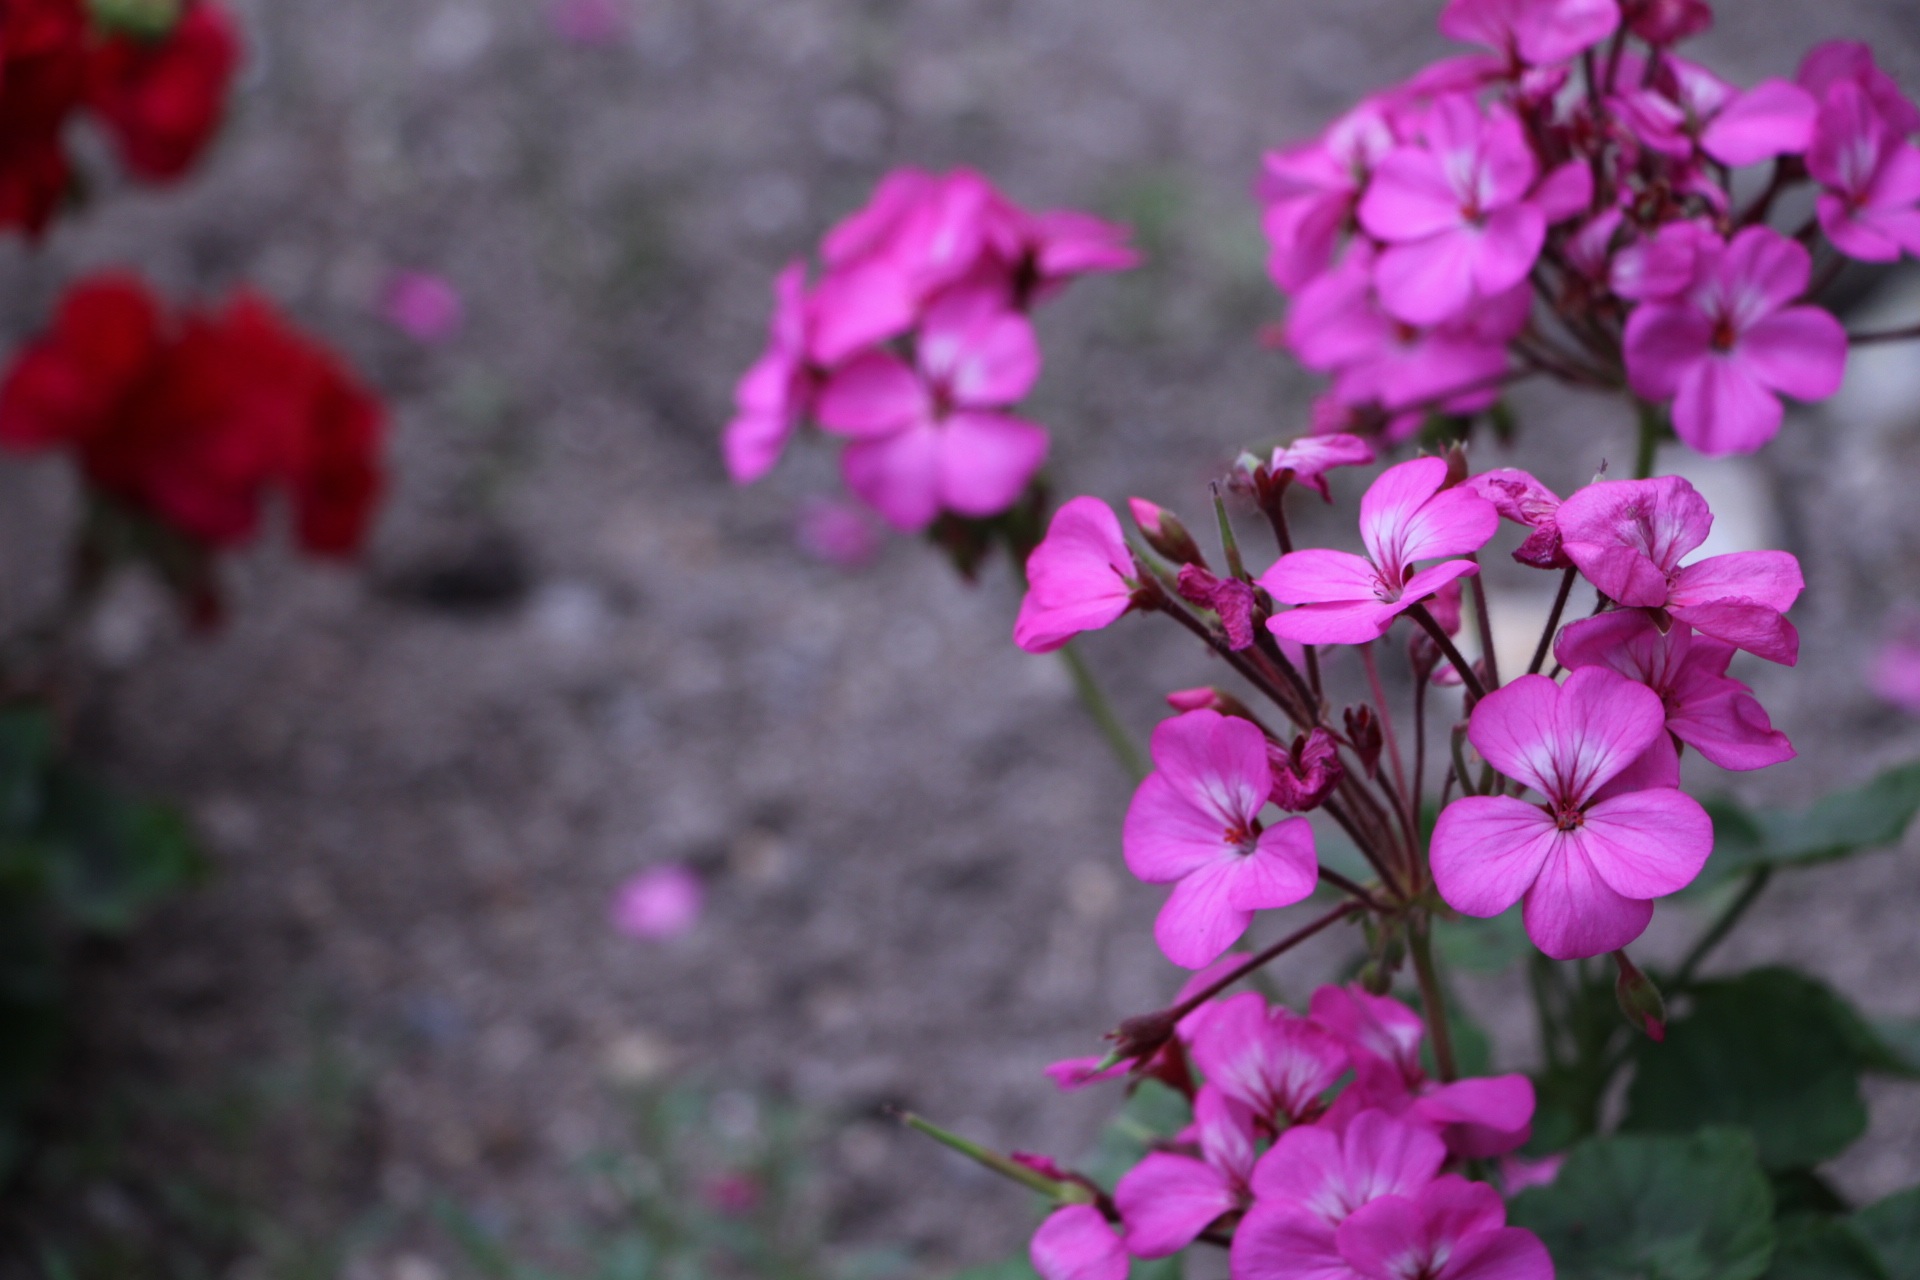
blossom, plant, flower, petal, spring, botany, pink, flora, wildflower, macro photography, flowering plant, botanist, annual plant, land plant, cacho